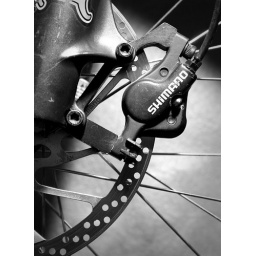
Shimano mountain bike brake system in B&amp;amp;W.